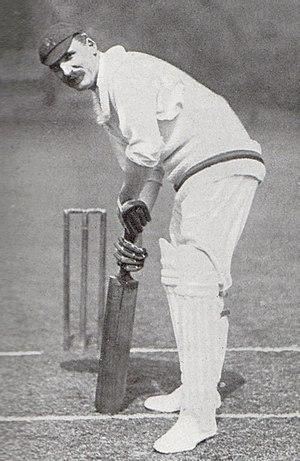
Archibald Campbell MacLaren, dit Archie MacLaren, est un joueur de cricket international anglais né le 1ᵉʳ décembre 1871 à Manchester et mort le 17 novembre 1944 à Bracknell. Batteur au sein du Lancashire County Cricket Club de 1890 à 1914, il dispute 35 test-matchs avec l'équipe d'Angleterre de 1894 à 1909. Il est capitaine de la sélection de 1899 à 1902 et en 1909. Il réussit en 1895 une manche de 424 courses, un record du monde en match répertorié « first-class » qui tient jusqu'en 1923.